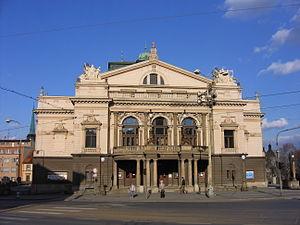
Le théâtre Josef Kajetán Tyl, à Plzeň, en république Tchèque.